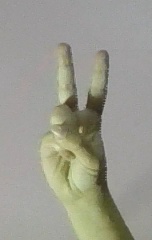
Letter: taa